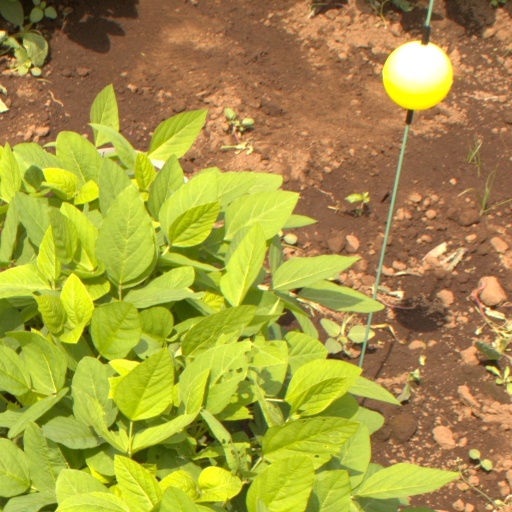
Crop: soybean